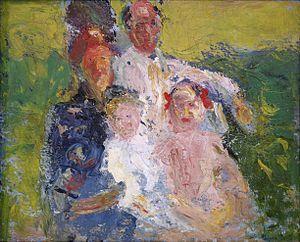
Richard Gerstl, né à Vienne le 14 septembre 1883, et mort à Traunkirchen le 4 novembre 1908, est un peintre autrichien expressionniste. On ne lui connaît que 60 tableaux, dont la plupart sont exposés en Autriche.